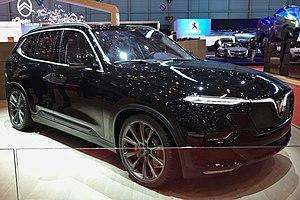
L'édition 2019 du salon international de l'automobile de Genève est un salon automobile annuel qui se tient du 7 au 17 mars 2019 à Genève. Il s'agit de la 89ᵉ édition internationale de ce salon organisé pour la première fois en 1905.
VinFast, de son nom complet VinFast Trading and Production Limited Liability Company, est un constructeur automobile vietnamien fondé en 2018 et basé à Hanoï. Il appartient au groupe de construction et d'immobilier Vingroup, dirigé par son fondateur Phạm Nhật Vượng.